Polihale State Park

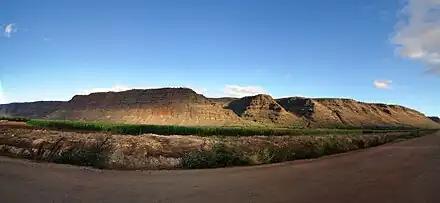
The ridge enclosing ‘Ohai‘ula Valley as seen from the road to Polihale

In December 2008 flooding damaged facilities and closed the access road. With the park site closed and fearing the economic impact, numerous local residents and businesses volunteered to repair the road on their own rather than wait for the government to take action. The cost had been estimated at $4 million, an amount that the Department of Land and Natural Resources did not have budgeted, with repair time estimated at one to two years. On March 23, 2009, local volunteer residents and private businesses began repairing the road on their own and completed the job eight days later.